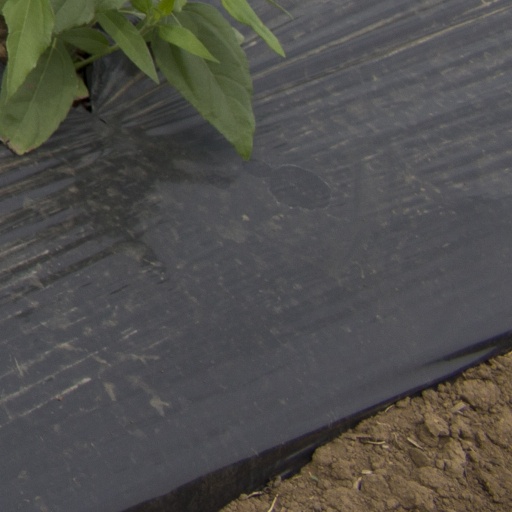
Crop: Jerusalem artichoke